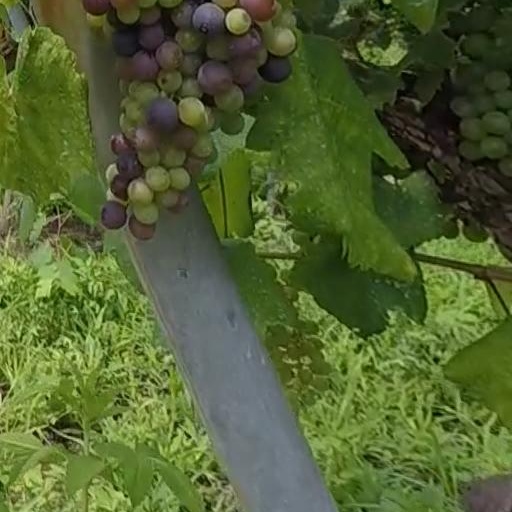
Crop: grape